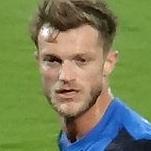
Age: 27